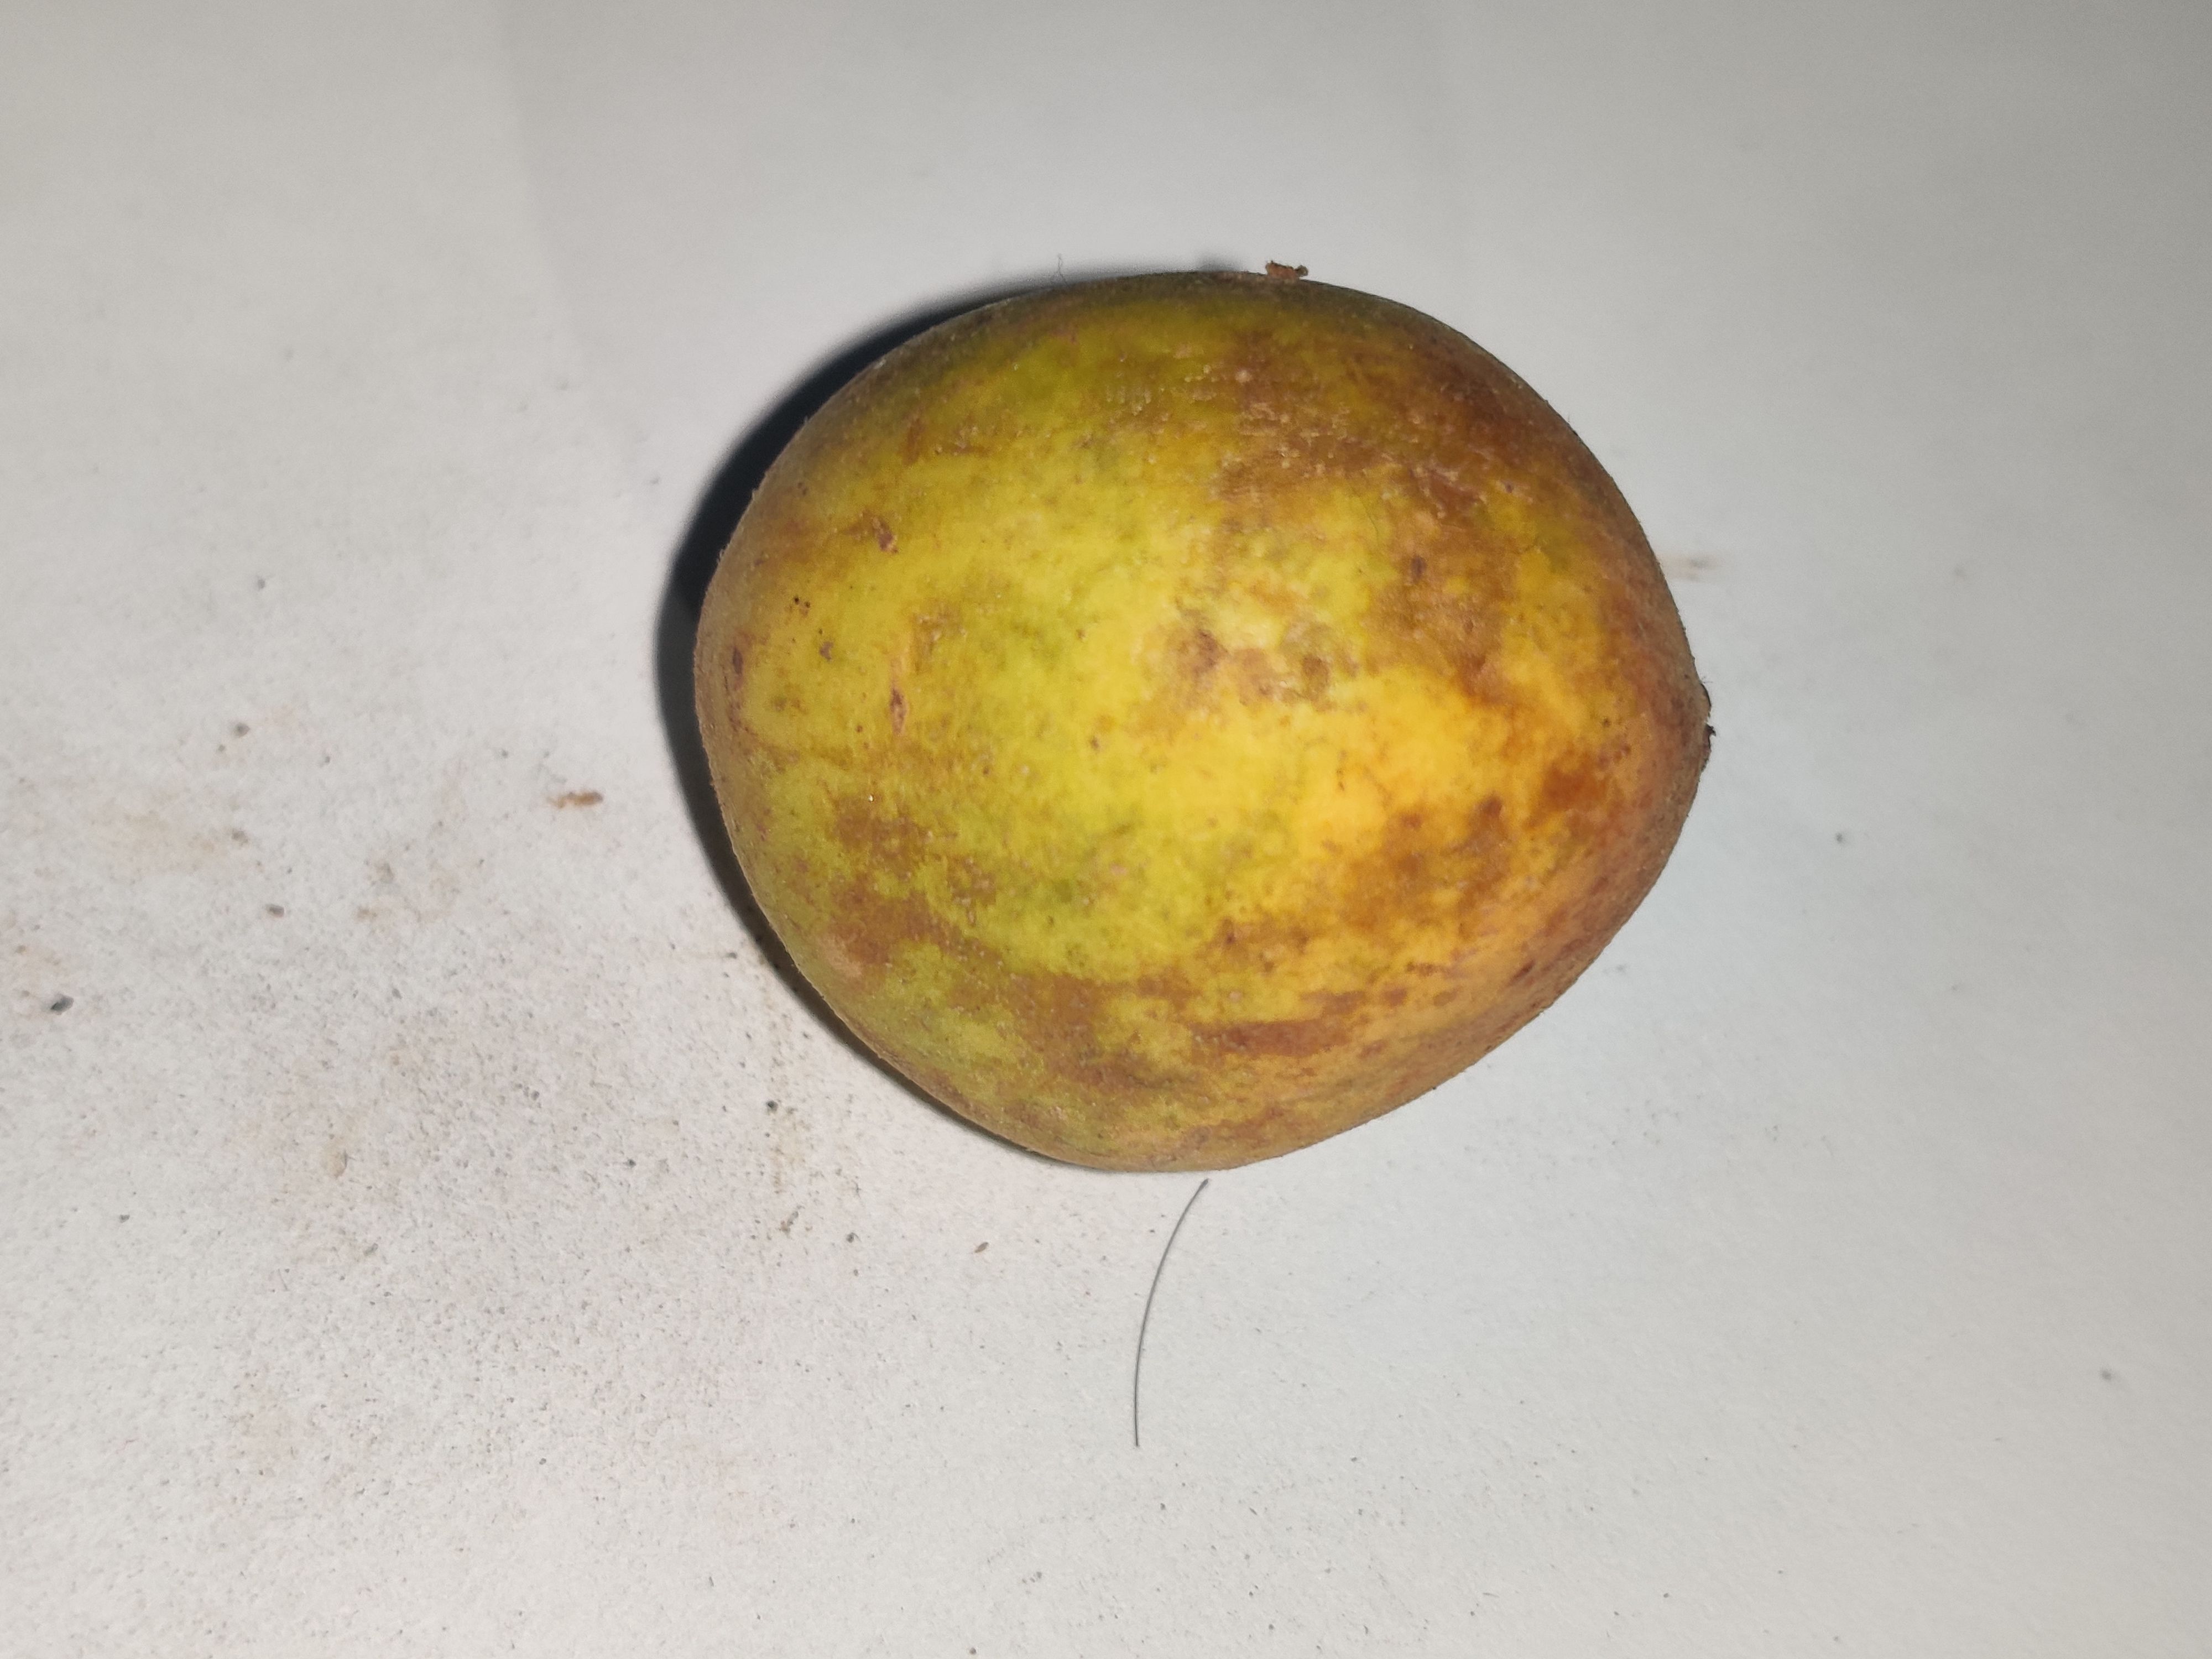
Fruit: burmese-grape
Grade: 1st-grade